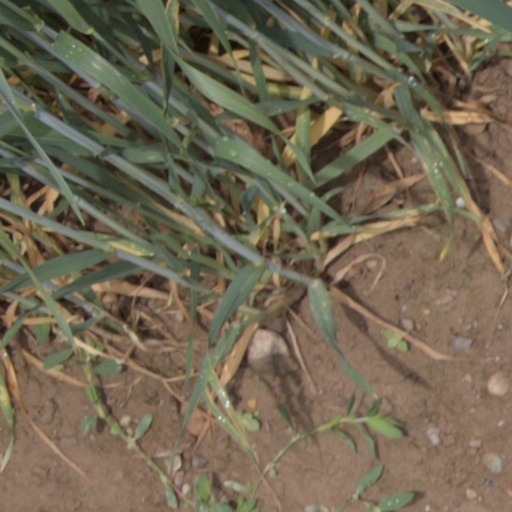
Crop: wheat